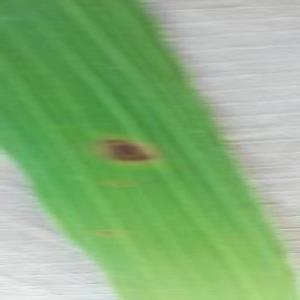
Disease: Brownspot